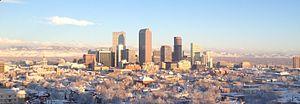
Denver est la capitale et la ville la plus peuplée de l'État du Colorado, aux États-Unis.